Leipzig Bay

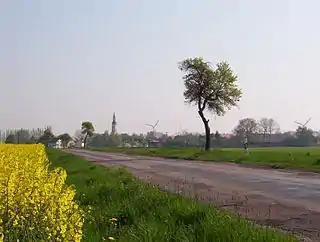
Village scenery east of Leipzig

The Leipzig Bay or Leipzig Basin or Saxon Lowland or Saxon Bay is a very flat, originally lakeless and highly fertile plain in Central Germany, in northwestern Saxony and southeastern Saxony-Anhalt, anchored by the foothills of the Harz mountains in the northwest and of the Ore Mountains in the southeast.